Siegburg–Olpe railway

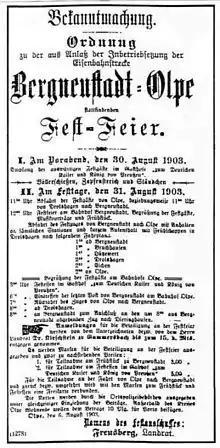
Public notice for the opening ceremony of the Bergneustadt–Olpe section

On 15 October 1884, the first train ran from Siegburg on the newly completed line to Ründeroth. It was initially frequented by only four pairs of trains. Protests led by local industrialists meant that the line was extended to Bergneustadt. The line came under direction of the railway division ("Eisenbahndirektion") at Frankfurt in 1895 but almost all of it (from the 0.7 kilometer point) was transferred to the railway division at Elberfeld in 1897.